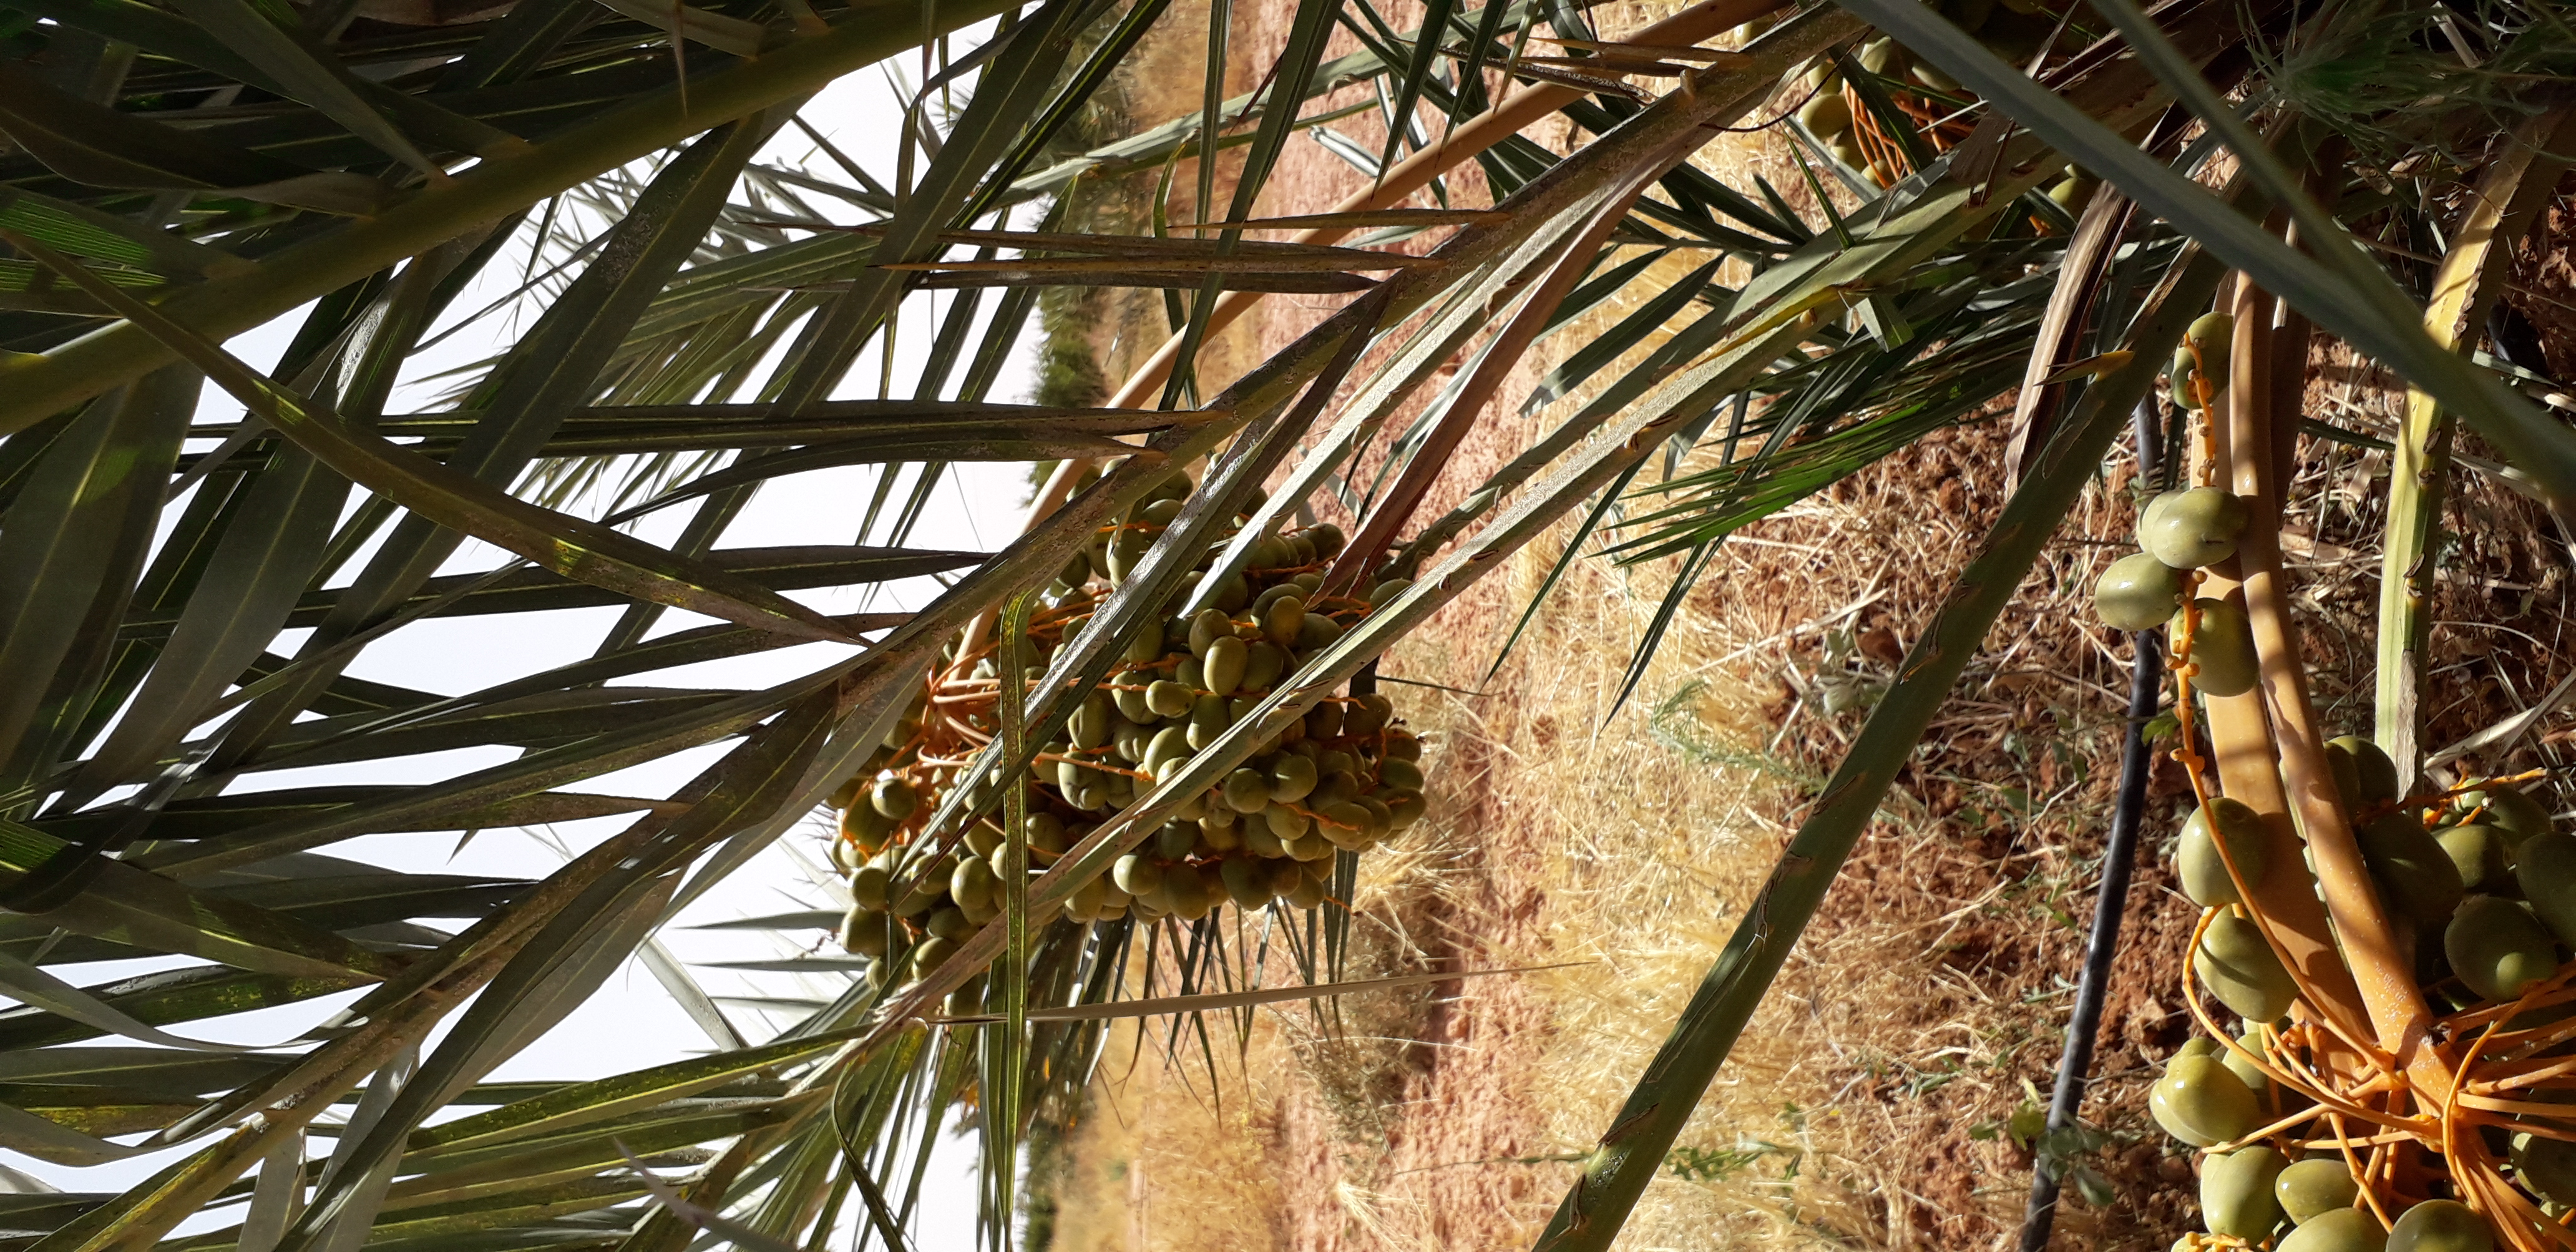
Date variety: Boufagous